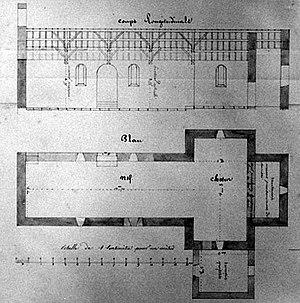
Prieuré de Saint-Médard (Deux-Sèvres)